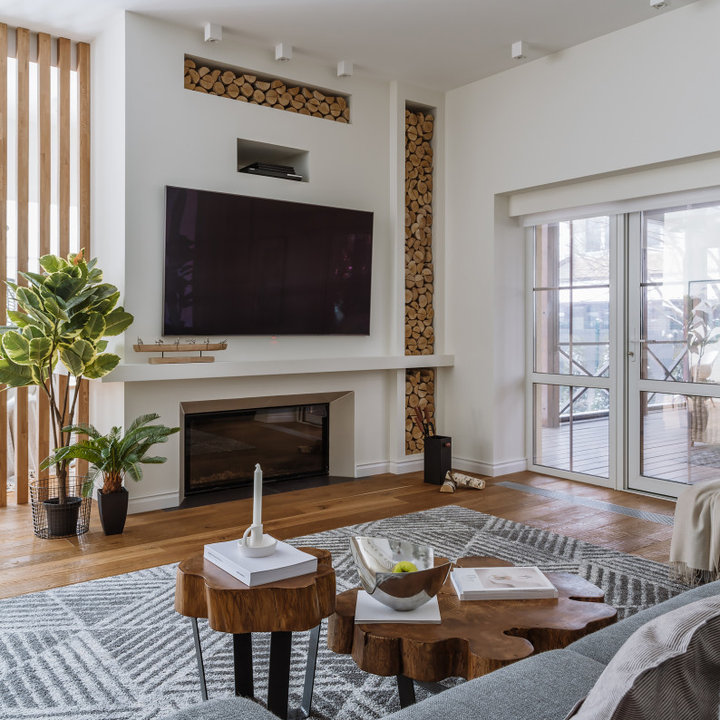
Style: Scandinavian